Black Sea

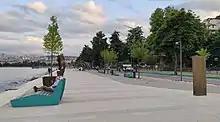
Black Sea coast in Ordu, Turkey

The Black Sea is divided into two depositional basins—the Western Black Sea and Eastern Black Sea—separated by the Mid-Black Sea High, which includes the Andrusov Ridge, Tetyaev High, and Archangelsky High, extending south from the Crimean Peninsula. The basin includes two distinct relict back-arc basins which were initiated by the splitting of an Albian volcanic arc and the subduction of both the Paleo- and Neo-Tethys oceans, but the timings of these events remain uncertain. Arc volcanism and extension occurred as the Neo-Tethys Ocean subducted under the southern margin of Laurasia during the Mesozoic. Uplift and compressional deformation took place as the Neotethys continued to close. Seismic surveys indicate that rifting began in the Western Black Sea in the Barremian and Aptian followed by the formation of oceanic crust 20million years later in the Santonian. Since its initiation, compressional tectonic environments led to subsidence in the basin, interspersed with extensional phases resulting in large-scale volcanism and numerous orogenies, causing the uplift of the Greater Caucasus, Pontides, southern Crimean Peninsula and Balkanides mountain ranges.